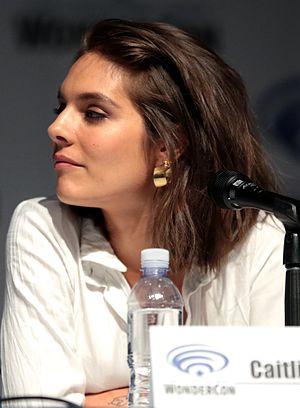
Reign : Le Destin d'une reine, ou La Reine au Québec, est une série télévisée américaine en 78 épisodes de 42 minutes créée par Laurie McCarthy et Stephanie Sengupta, diffusée entre le 17 octobre 2013 et le 16 juin 2017 sur The CW et au Canada, 24 heures en avance sur M3 puis en simultané sur CTV Two pour les deux premières saisons et 24 heures en avance sur E! Canada depuis la troisième saison.
Caitlin Jean Stasey est une actrice et chanteuse australienne née le 1ᵉʳ mai 1990 à Melbourne, surtout connue pour son rôle de Rachel Kinski dans Les Voisins mais aussi pour son rôle de Lady Kenna dans la série Reign.